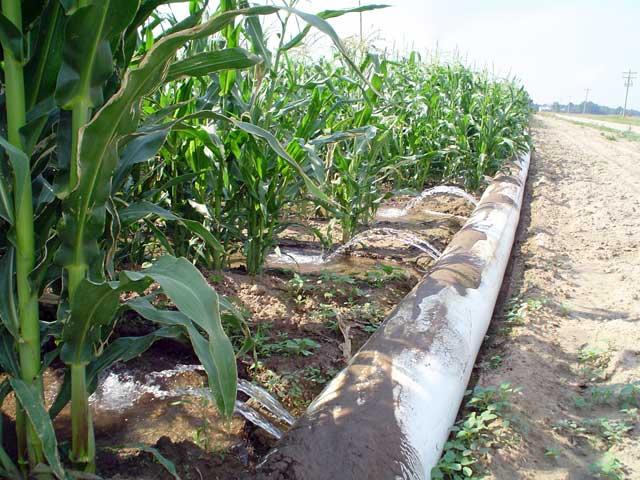
Mifumo ya umwagiliaji katika shamba kubwa lililomea mazao yaliyokomaa vizuri, huku kukiwa na mabomba maalumu kwa ajili ya shughuli za umwagiliaji wa mazao yaliyotobolewa matundu madogo madogo yanayosaidia umwagiliaji katika eneo hilo la shamba.